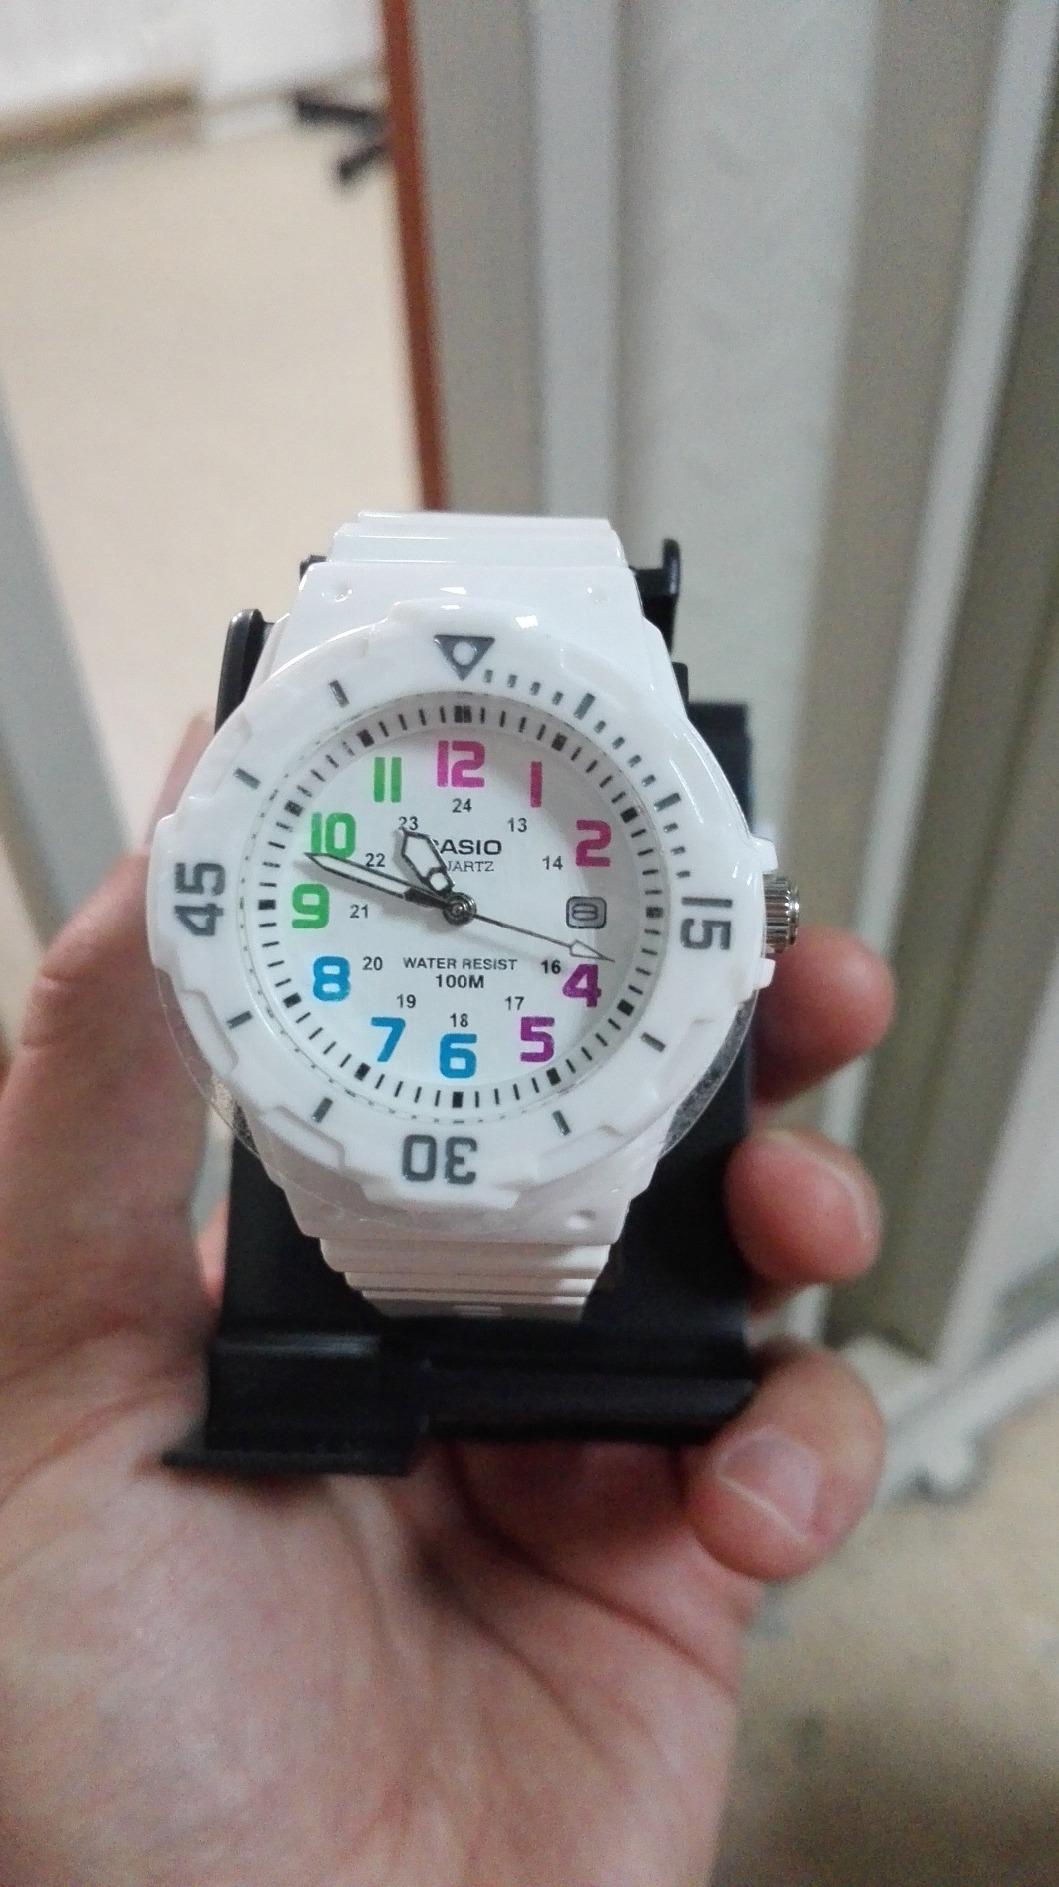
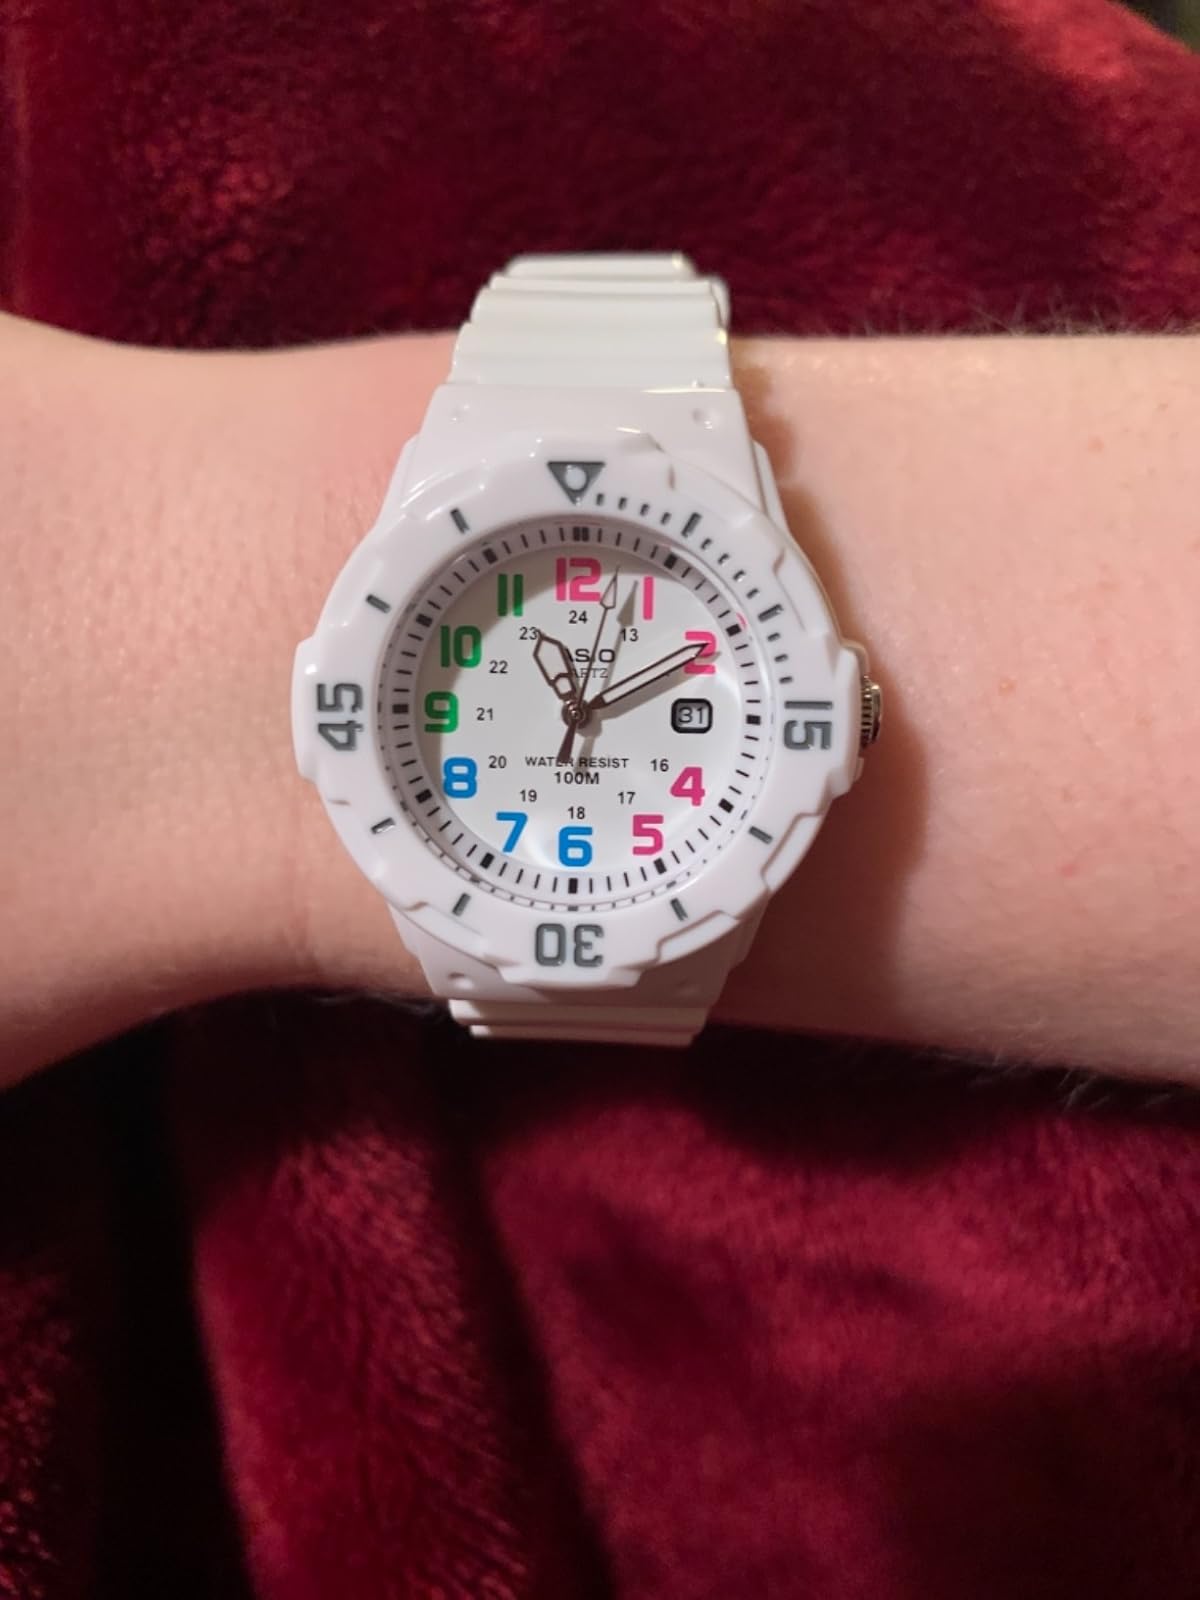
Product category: accessories_watch
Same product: yes